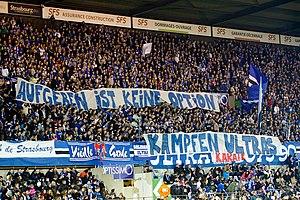
Les supporters du Racing Club de Strasbourg Alsace encouragent et soutiennent le club de football français du RC Strasbourg. Le Racing Club de Strasbourg est le seul club de football professionnel d'Alsace et compte plusieurs associations de supporters. Son titre de champion de France, ses victoires en coupe de France et en coupe de la Ligue ainsi que ses parcours européens lui confèrent une notoriété internationale. En Alsace, le RCS est pour beaucoup de supporters considéré comme une institution.